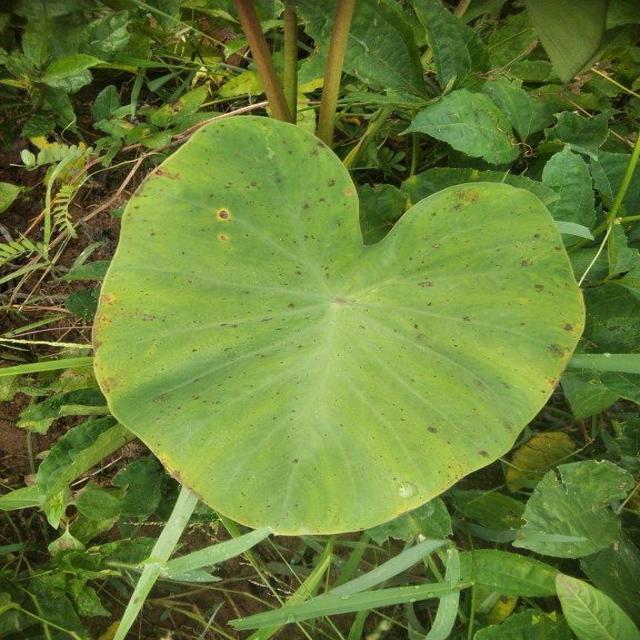
Label: Early_Blight